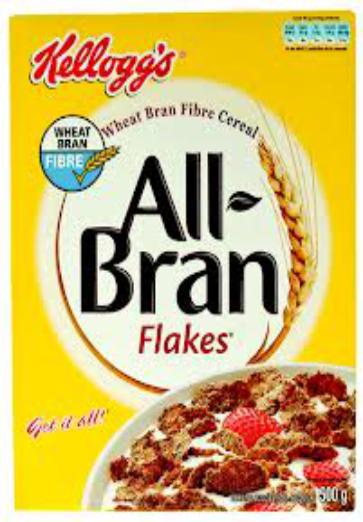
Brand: Bran Flakes
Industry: Food